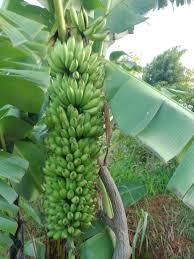
Mkungu wa ndizi uliojaa matunda madogo ya kijani,ukiinuka katika shamba lenye majani makubwa ya mtunda huo.Ukanda wa majani umezunguka mnunuzi wake na mwanga wa jua unavutia ku., kuangazia maumbo ya matunda hayo.